The Little Stranger

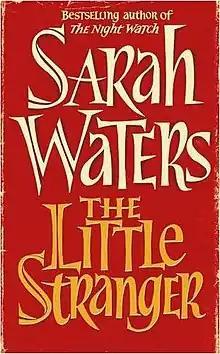
First edition cover

:The Little Stranger "is also the title of one of the Color Classics series produced 13 March 1936, in three-strip Technicolor, by Fleischer Studios. It is also the 2018 film adaptation of Waters' novel."